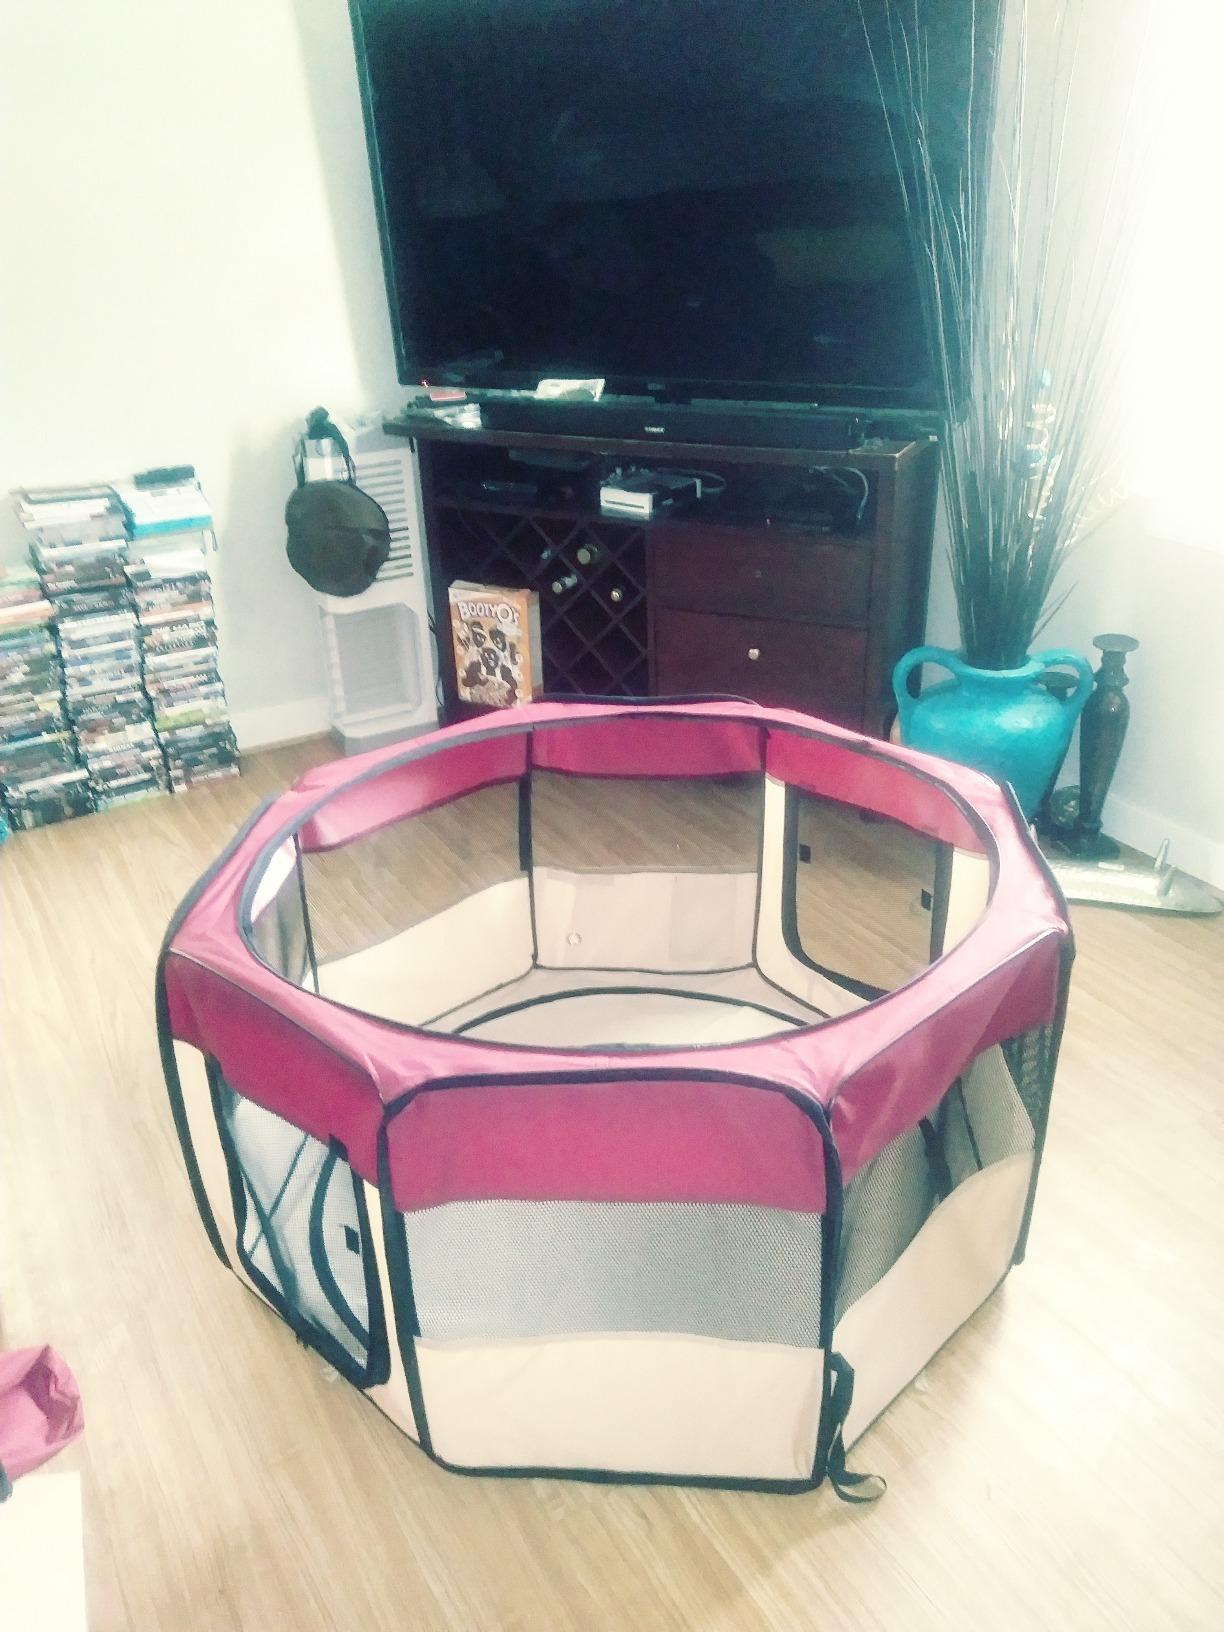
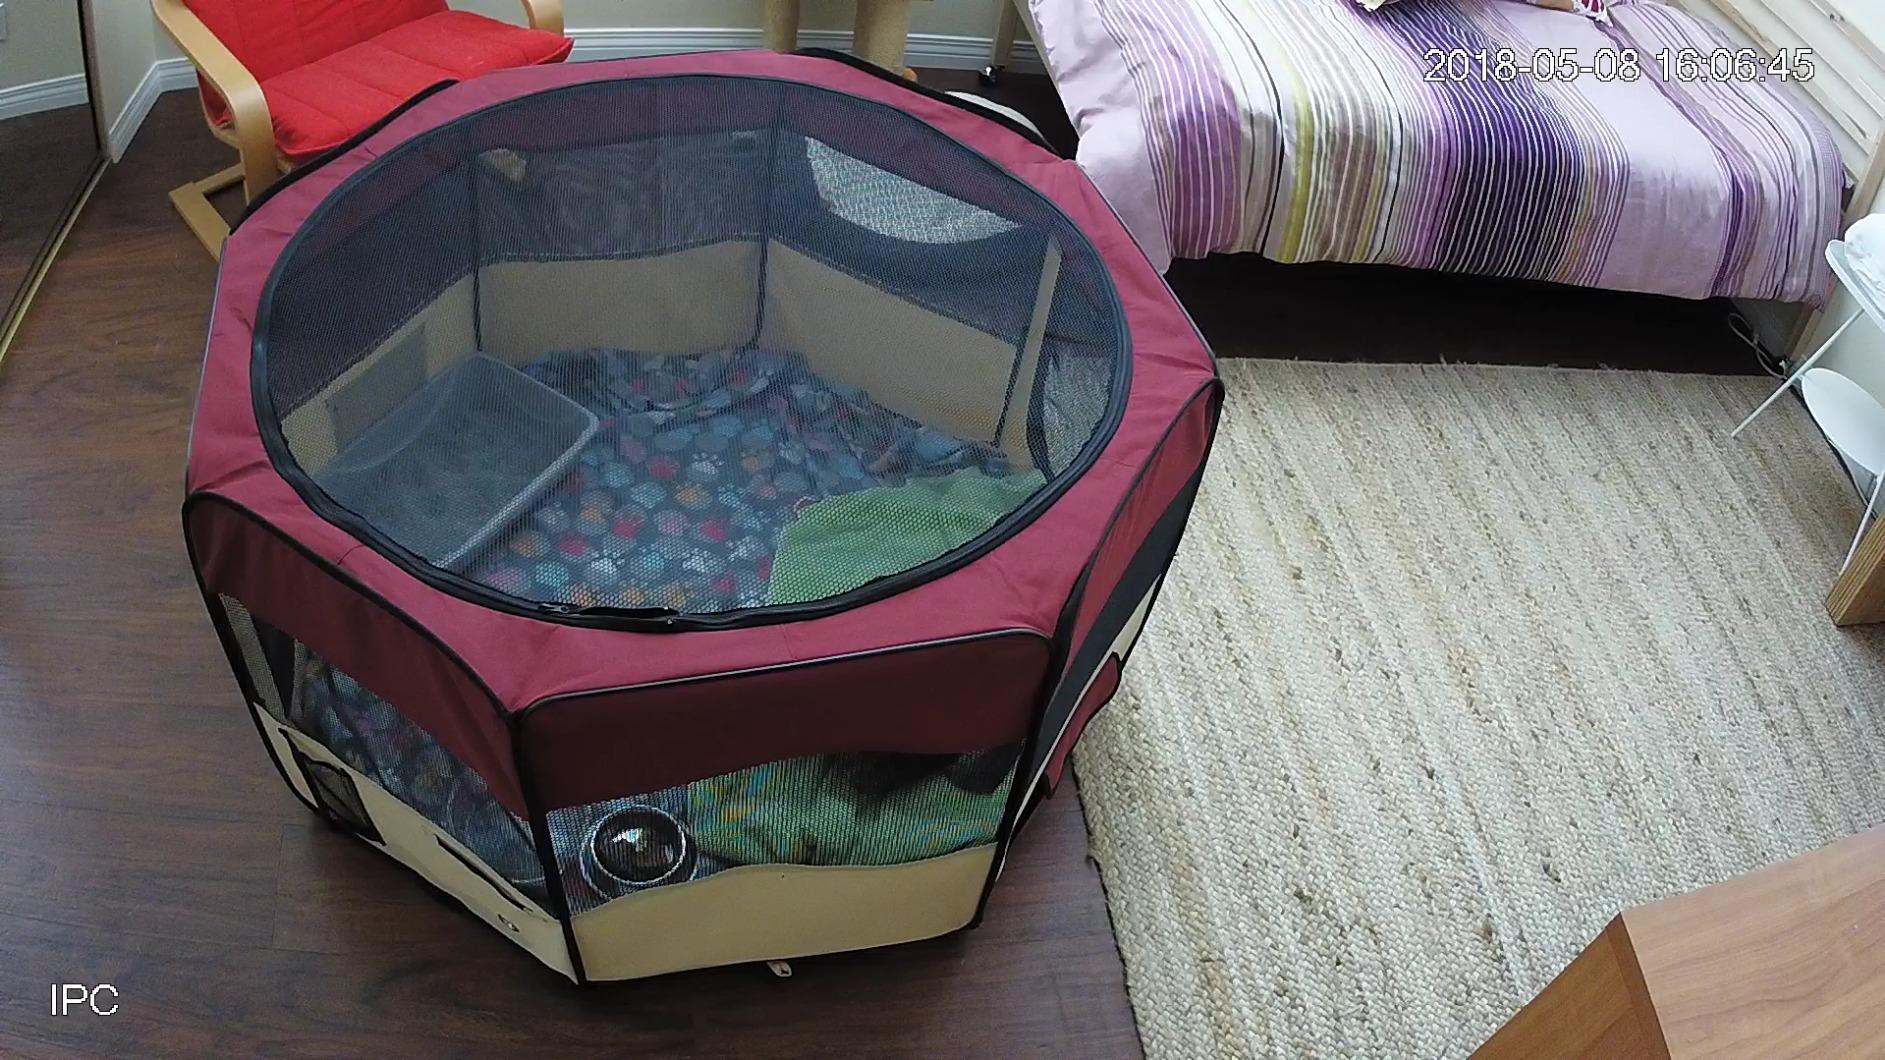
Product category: items_kennel
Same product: yes